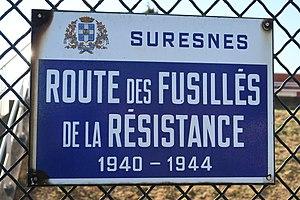
Plaque route des Fusillés-de-la-Résistance à Suresnes (Hauts-de-Seine).
La route des Fusillés-de-la-Résistance est une voie publique des communes de Nanterre et de Suresnes, dans le département français des Hauts-de-Seine.